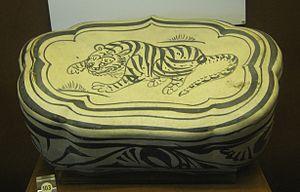
La dynastie Jin, ou Grand Jin, a dirigé la Chine du Nord-Est. Elle a été fondée en 1115 par Jin Taizu, le dirigeant du peuple mandchou des Jürchens, et a pris fin en 1234 par l'invasion des Mongols de Gengis Khan. Son nom est parfois écrit Kin, Jurchen Jin ou Jinn en anglais pour la différencier d'une autre dynastie Jin qui a régné sur la Chine et dont le nom est identique lorsqu'il est transcrit sans signes diacritiques de marqueur de tonalité dans le système Hanyu pinyin depuis le chinois standard.